Third Murderer

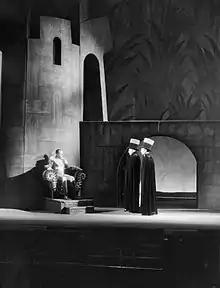
Macbeth recruiting the first two murderers, in a 1936 Harlem production of the play

The first two murderers are recruited by Macbeth in 3.1. In 3.3, the Three Murderers meet in a park outside of the palace, and the first two do not know the Third: